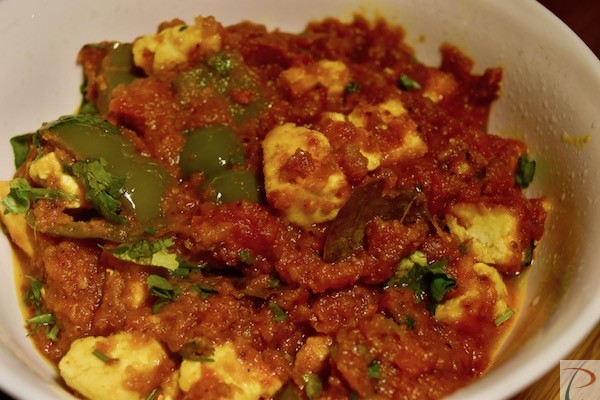
Dish: kadai_paneer